Sonika Kaliraman

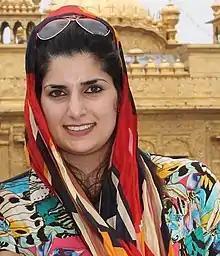
Sonika Kaliraman at Golden Temple

Sonika Kaliraman is an Indian woman professional wrestler to win the title of Bharat Kesri in Bharat Kesri Dangal in 2001. She was a contestant on the popular reality show "Bigg Boss" in 2011.